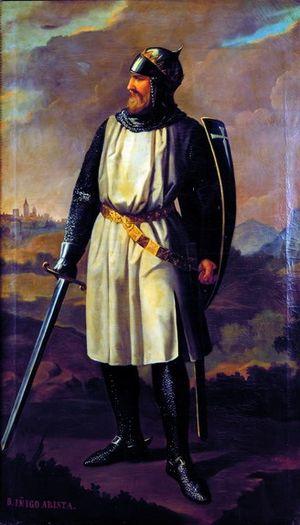
Cette page dresse une liste de personnalités mortes au cours de l'année 851 :
Eneko Arista ou Iñigo Arista fut le premier roi des Vascons de Pampelune, de 824 à 851.